Deron Williams

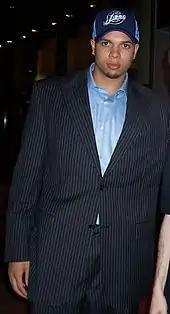
Williams after he was drafted by the Jazz in the 2005 NBA draft

Following the season, Williams declared for the 2005 NBA draft. The Utah Jazz selected Williams with the third overall selection, after Andrew Bogut and Marvin Williams. He started the season coming off the bench, eventually moved into the role of starting point guard, and was later sent back to the bench. Williams finished his rookie season averaging 10.8 points and 4.5 assists per game, in 80 games played. Williams was rewarded by being named to the NBA All-Rookie First Team, as well as being the only other rookie besides Chris Paul to receive a first-place vote in the 2005–06 NBA Rookie of the Year voting (Williams received one first-place vote, from Jazz color commentator Ron Boone). Williams and Chris Paul have shared a friendly rivalry that began after the 2005 NBA draft, where Williams and Paul were the third and fourth selections overall. Whether Williams or Paul was the superior point guard is the subject of frequent debate among sports writers and fans.